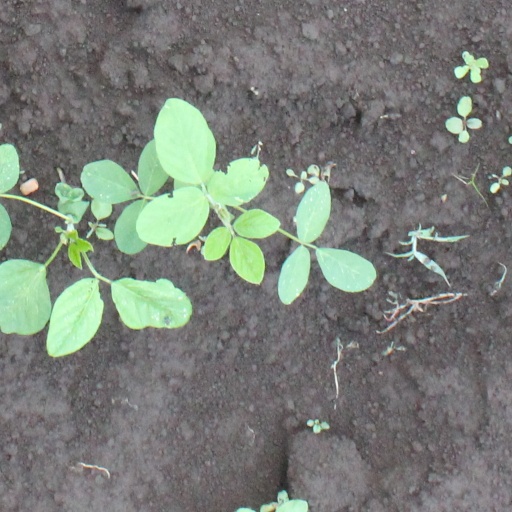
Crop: soybean